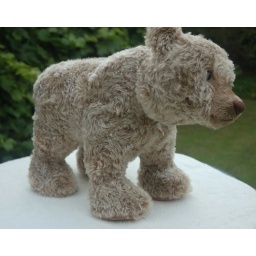
Steiff grizzly bear cub made in 2010 in a limited edition of 1,000. Mine is number 543